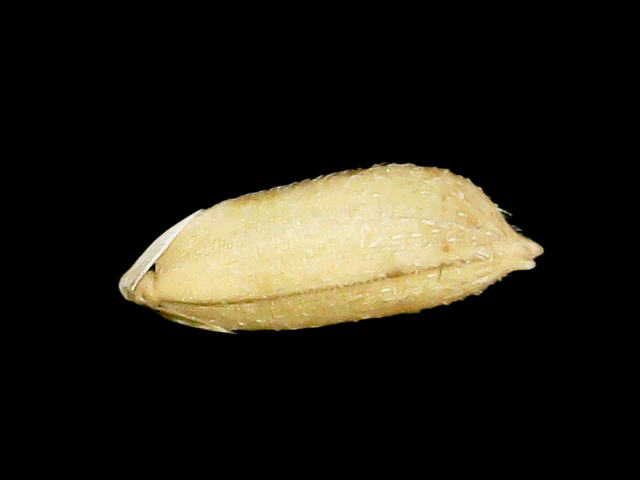
Rice variety: Bd51